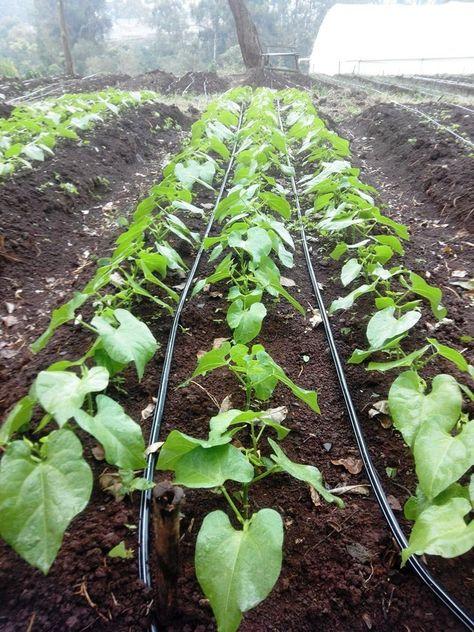
Mifumo ya umwagiliaji, mabomba madogomadogo yaliyotandazwa katika eneo la shamba kwenye vitalu vilivyomea miche ya mazao, huku vikiwa vimeunganishwa mabomba hayo na pampu inayosukuma maji katika shamba hilo yanayo nyunyuzika kupitia matundu madogomadogo yaliyotobolewa katika mabomba yaliyotandazwa katika shamba hilo.